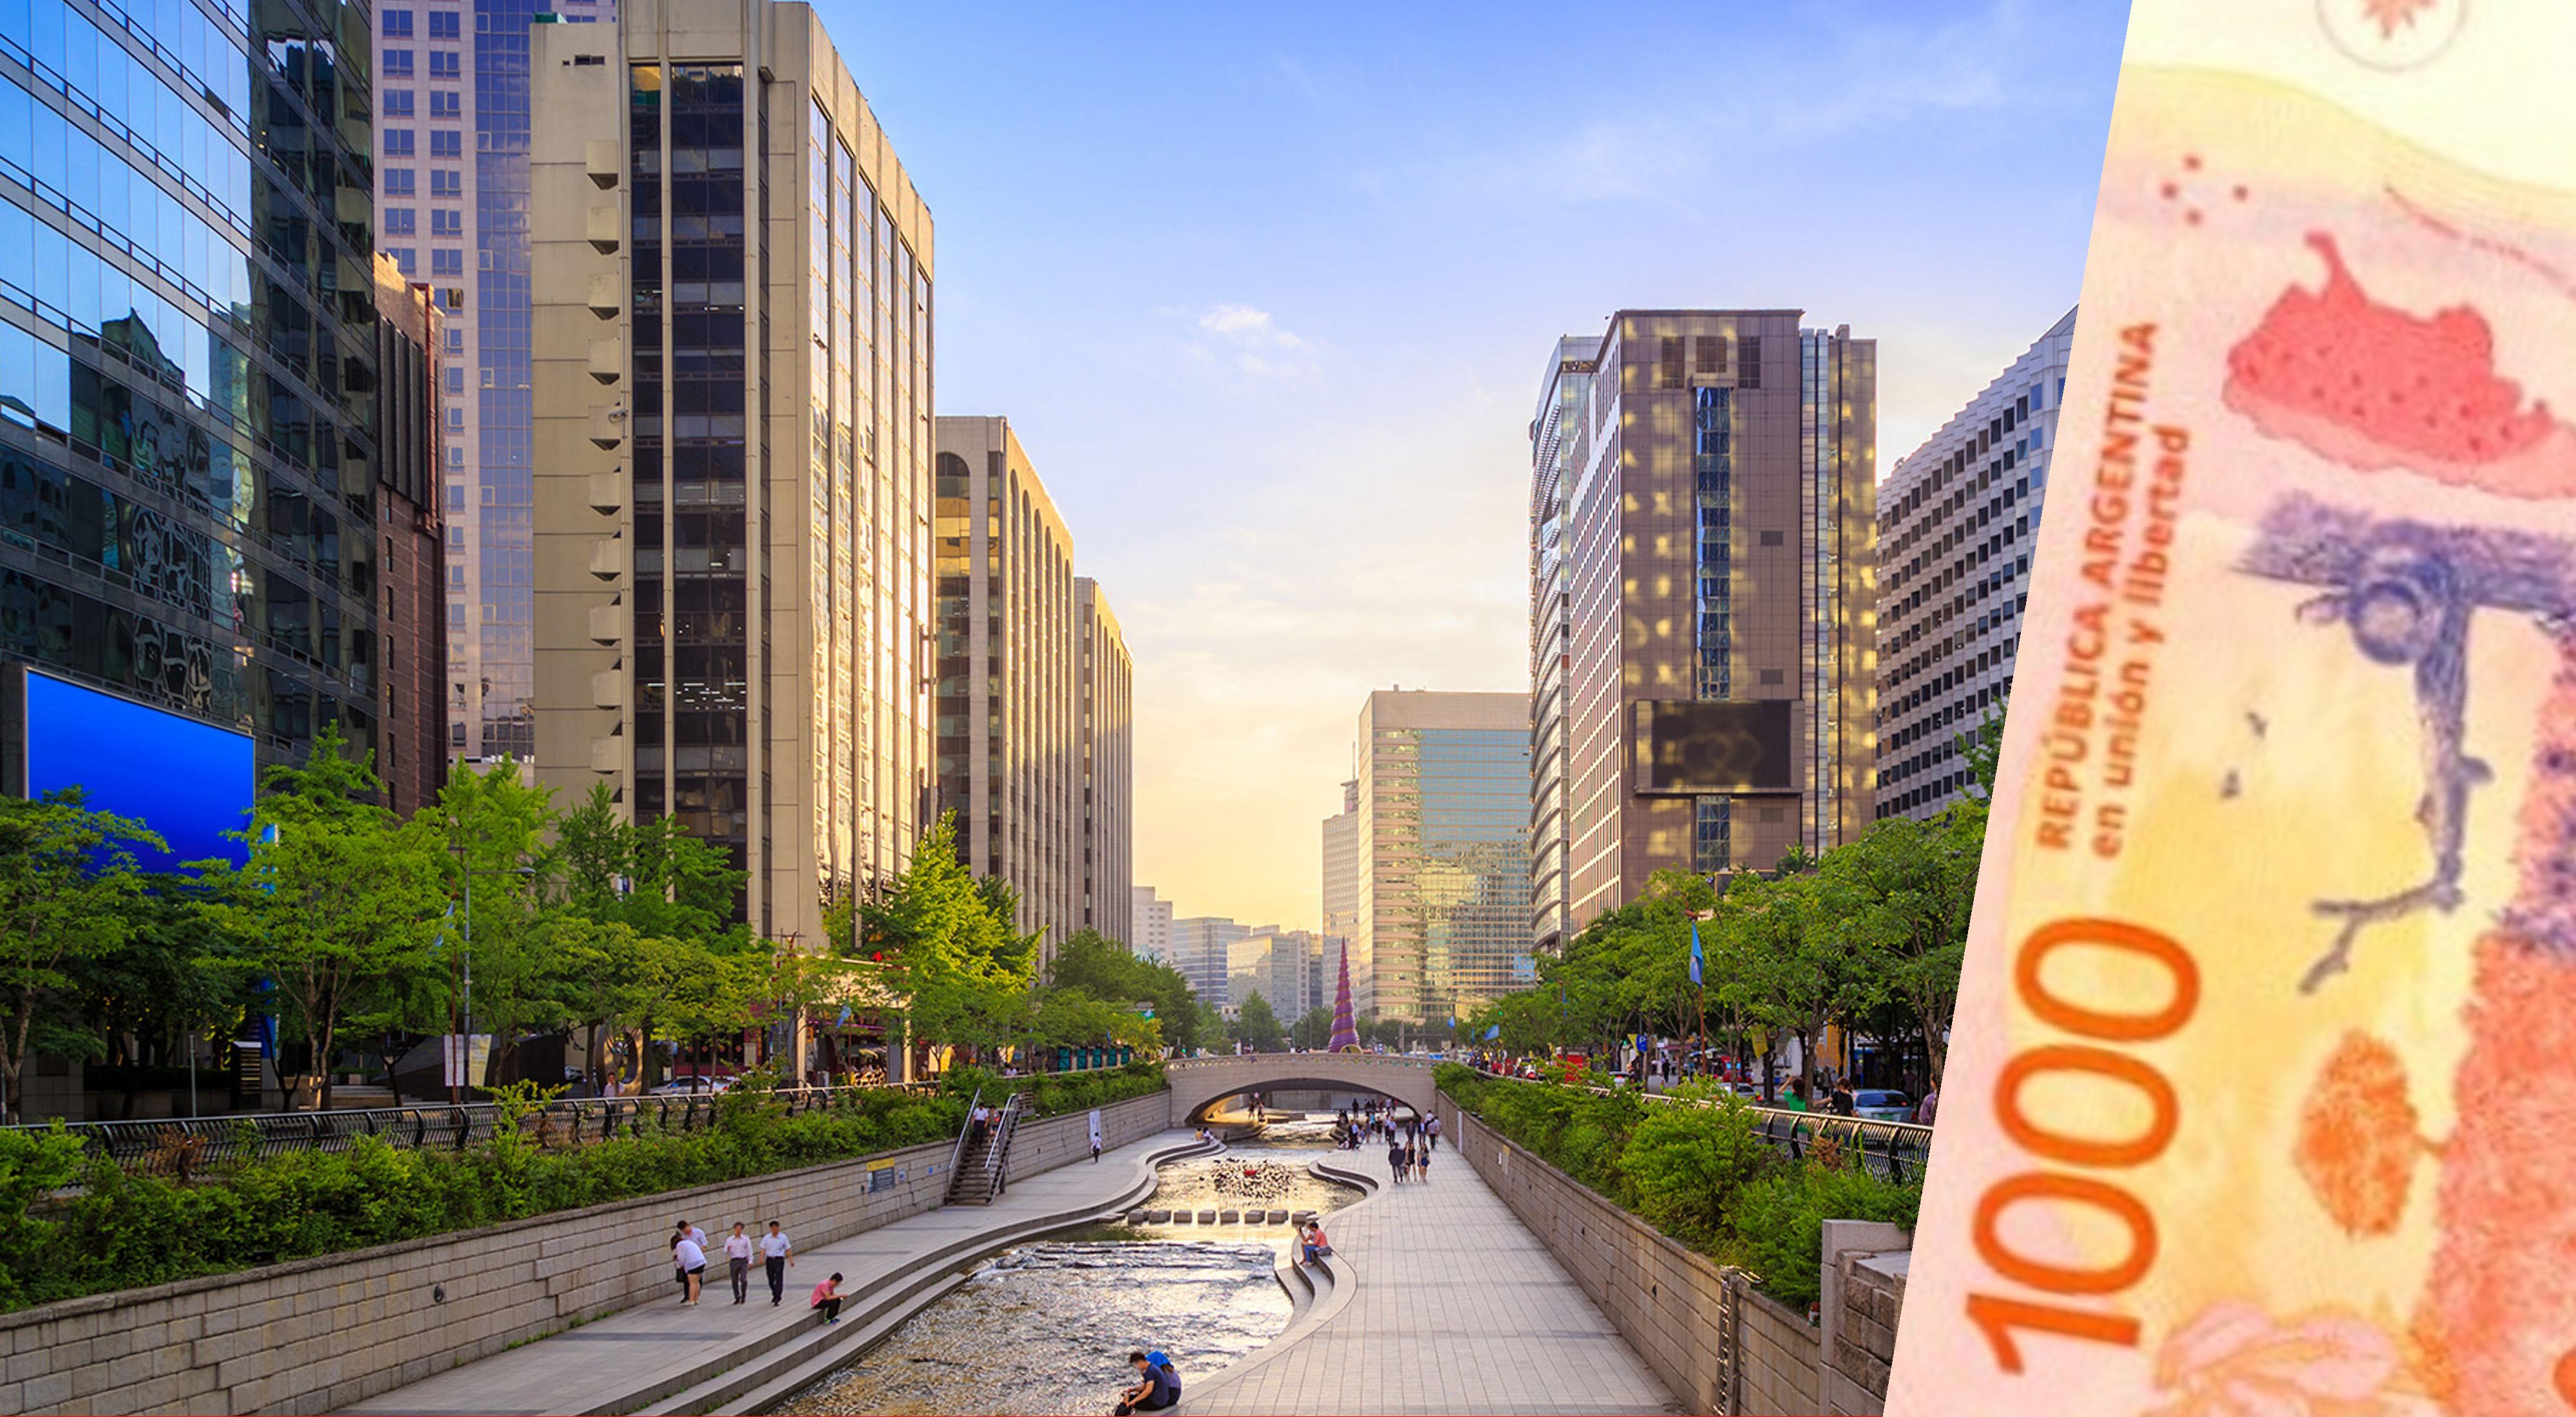
Denominación: 1000